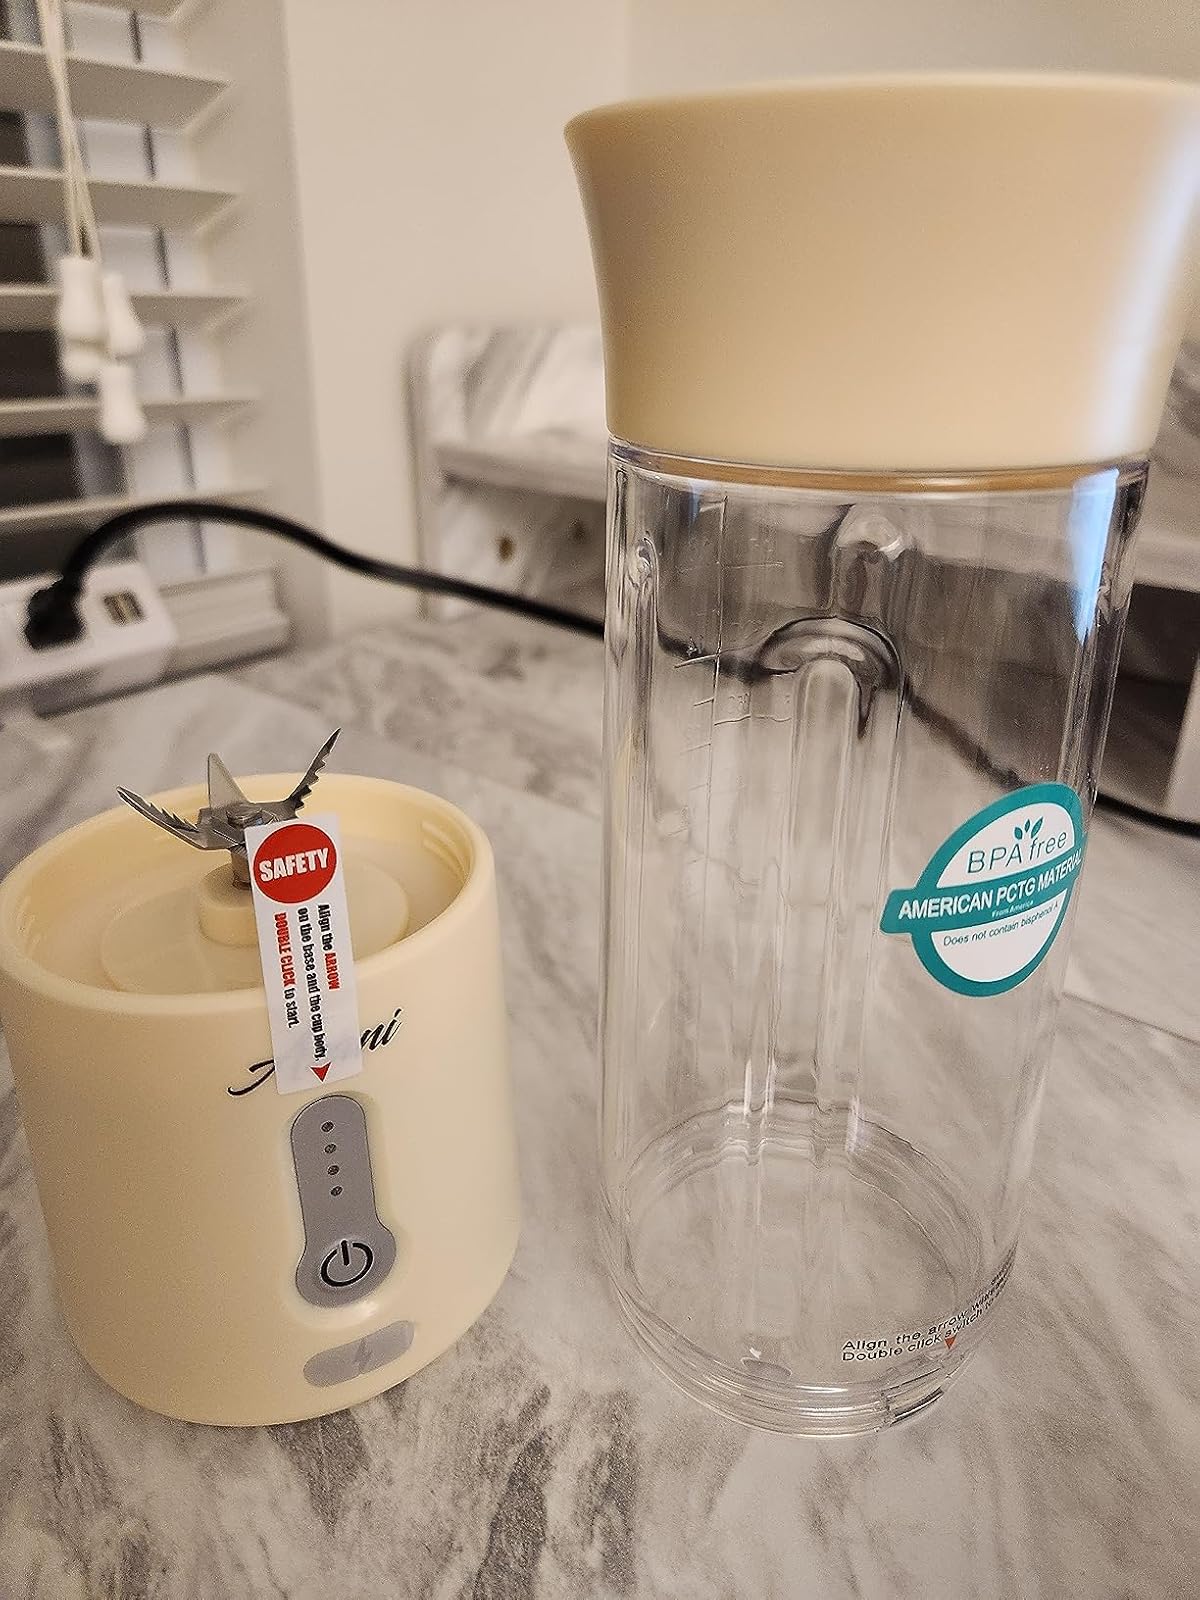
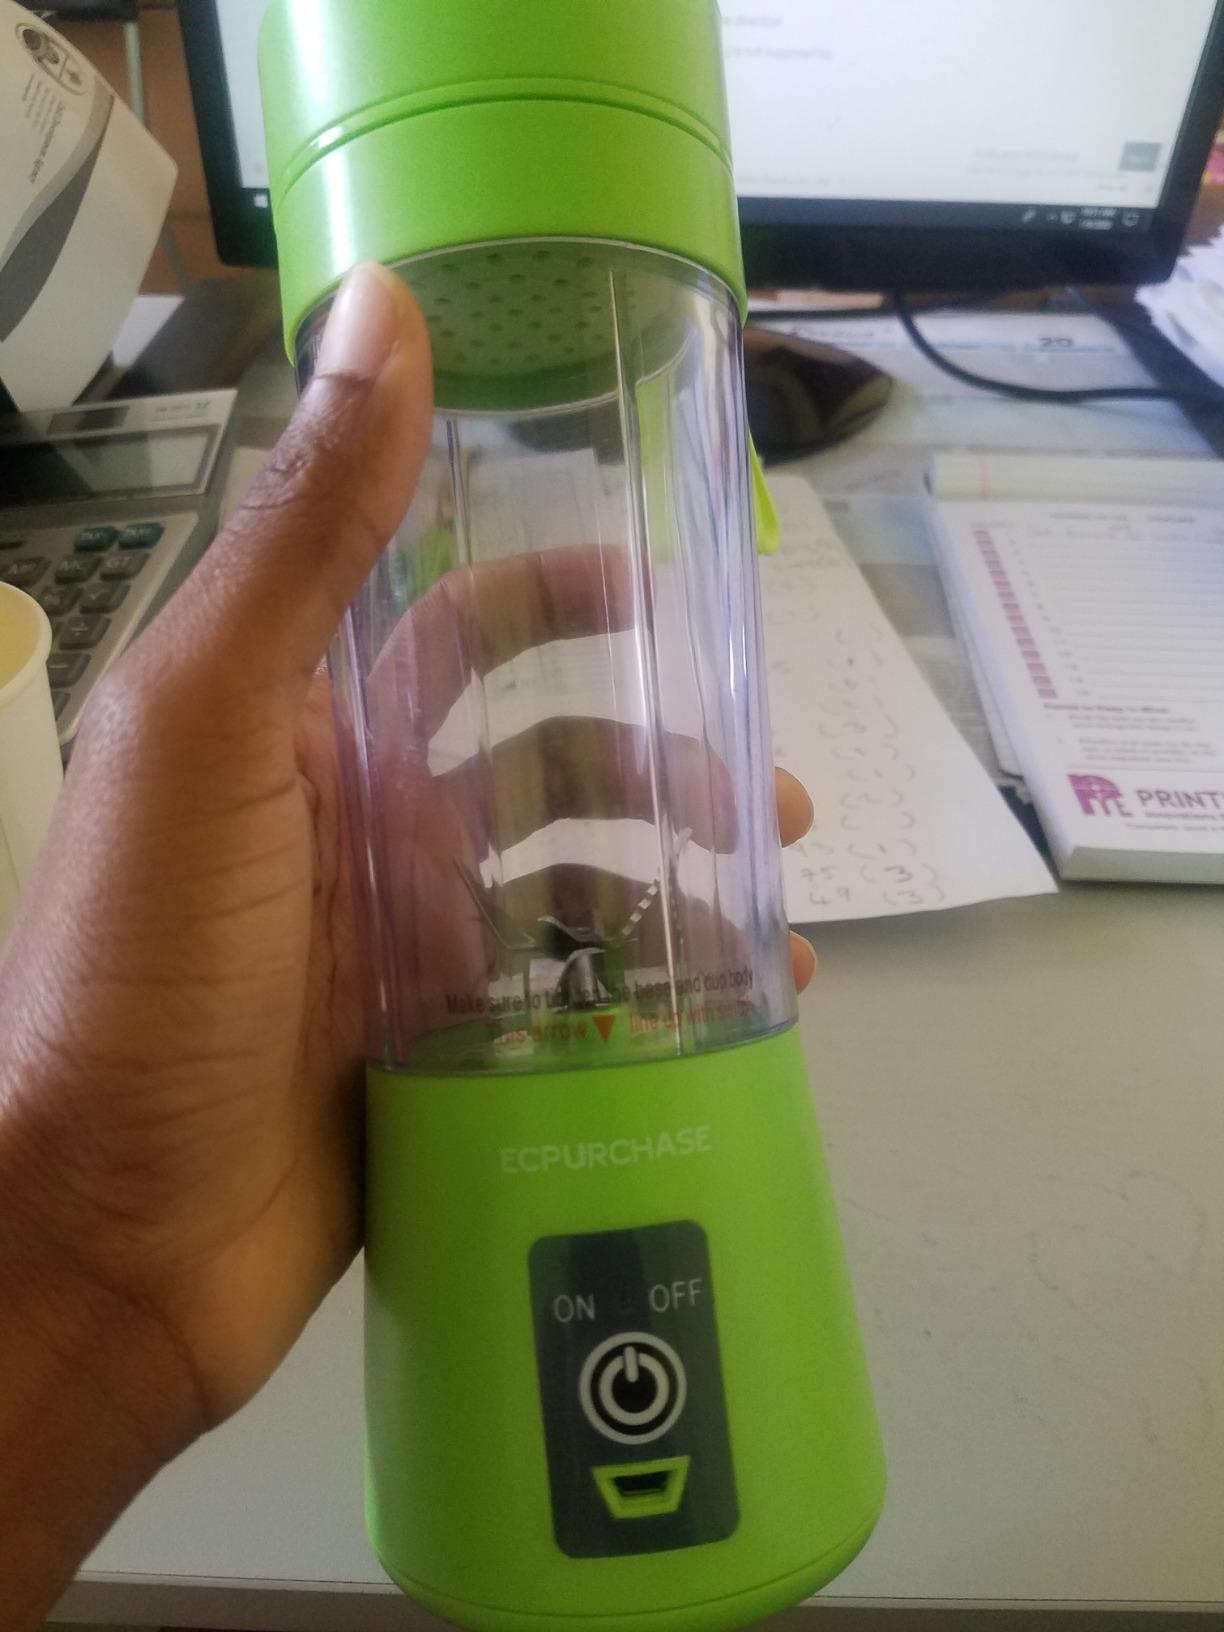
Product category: items_blender
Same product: no